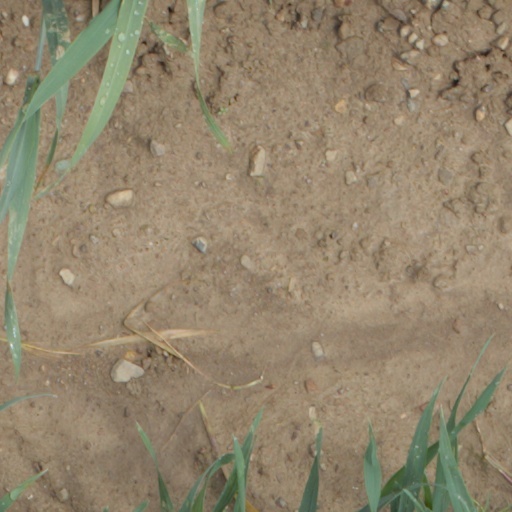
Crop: wheat